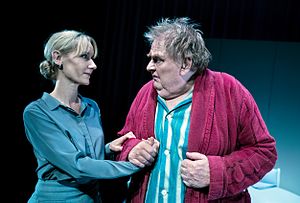
Anette Støvelbæk
Anette Støvelbæk og Ole Thestrup i Folketeatrets opsætning af Min far af Florian Zeller
Anette Støvelbæk er en dansk skuespiller. Hun fik sit gennembrud med rollen som Olympia i Lone Scherfigs film Italiensk for begyndere.